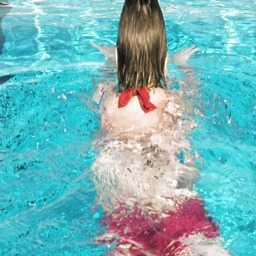
a woman is swimming in a clean pool on a bright summer day .